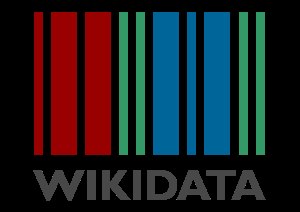
Wikidata
Wikidata logo
Wikidata er en kollektivt redigeret vidensbase drevet af Wikimedia-stiftelsen. Hensigten er at levere et fælles grundlag af konforme datatyper - register-indices - som kan anvendes af Wikimedia-projekter så som Wikipedia. På samme måde som Wikimedia Commons tillader fælles lagring og adgang til filer for alle Wikimedia-projekter, således er også wikidata-registrene alment tilgængelige.